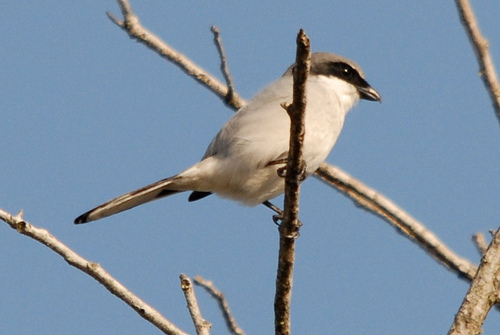
a small, roun, mainly white bird with long feet and a long, thin rectrice.
this bird's body is white, with a black cheek patch on its grey head.
a small bird with white and grey feathers covering its body, except for its face which contains a black eyering and its solid dark grey head and nape.
a small bird with a light grey body, dark grey head, and black circles around its eyes.
this bird has a white body color with a grey crown and a black eyepatch,
this bird has wings that are white and has a silver crown
this bird has a grey head, black cheek patch and grey and cream colored breast and belly.
this small bird has a white breast and back, with long tailfeathers, a rounded grey head and black eyerings.
this bird has a brown crown, white primaries, and a white belly.
this bird has a black eye and cheek area, with a medium bill, a light brown crown, and ivory body.
Species: Loggerhead Shrike